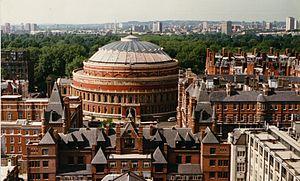
Londres [lɔ̃dʁ] est la capitale et la plus grande ville d'Angleterre et du Royaume-Uni. La ville est située près de l'estuaire de la Tamise dans le sud-est de l'Angleterre. Londinium a été fondée par les Romains il y a presque 2 000 ans. La Cité de Londres, le noyau historique de Londres avec une superficie de seulement 1,12 miles carrés conserve des frontières qui suivent de près ses limites médiévales. Londres est gouvernée par le maire de Londres et l'Assemblée de Londres.